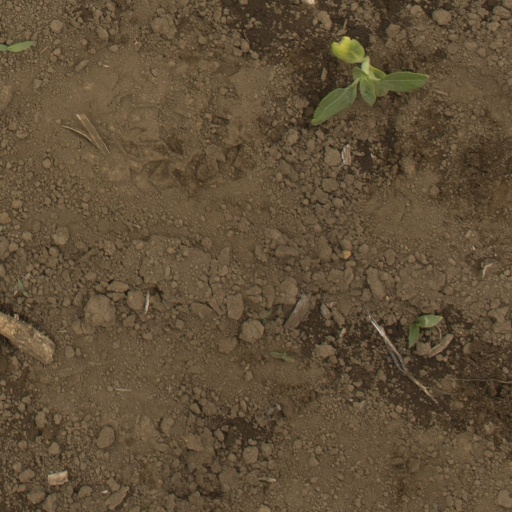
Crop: Jerusalem artichoke